Cholula (Mesoamerican site)

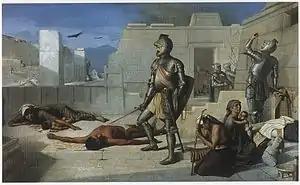
"The Massacre of Cholula" by Félix Parra (1845-1919)

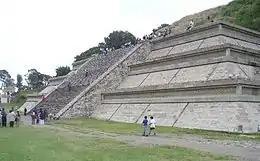
Only a fraction of a staircase on one side of the Great Pyramid of Cholula has been restored to its former state.

Cholula reached its maximum size and population during the Postclassic period. It covered 10 square kilometers and had a population of thirty to fifty thousand. During this period, ethnic changes divide the historical sequence into two phases: the Tlachihualtepetl and Cholollan phases. The Tlachihualtepetl phase (CE 700–1200) is named after the city of the Great Pyramid as it was recorded in the "Historia Tolteca-Chichimeca" ethnohistoric source. During this phase according to the ethnohistoric accounts, Cholula was taken over by the Gulf Coast group known as the Olmec-Xicallanca, who made it their capital. From there, they controlled the high plateau of Puebla and Tlaxcala. Under this group, the potters of Cholula began to develop the fine polychrome wares that were to become the most popular vessels in all of ancient Mexico.